The Point (film)

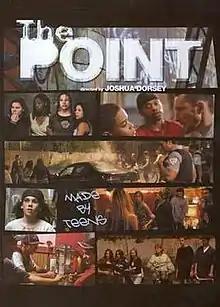

The Point is a 2006 film co-produced by Silo Productions and the National Film Board of Canada, filmed on location in Montreal. The movie, whose name is taken from the common name for one of the city's poorest neighbourhoods, Pointe-Saint-Charles, tells the story of a group of teenagers and how their lives intersect over the course of a weekend, with the story developed by teens, in workshops.